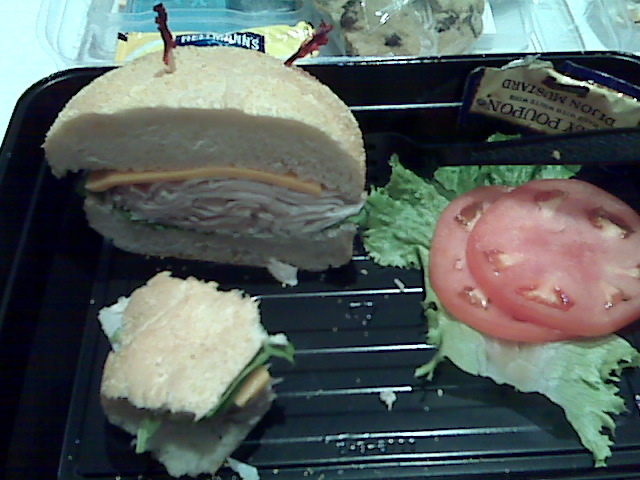
user: Given an image and a question. Answer the question in a short answer. Question: Where these red vegetables imported to the us or exported from the us? Short Answer:
assistant: imported